Plug-in electric vehicles in the United States

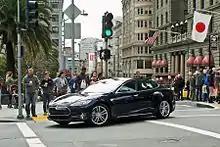
The Tesla Model S ranked as the top selling plug-in car in the U.S. for three years running, from 2015 to 2017.

A more detailed analysis by the Office of Energy Efficiency and Renewable Energy over the same two-year introductory periods found that except for the initial months in the market, monthly sales of the Volt and the Leaf have been higher than the Prius HEV, and the Prius PHEV has outsold the regular Prius during its 8 months in the market. Over the first 24 months from introduction, the Prius HEV achieved monthly sales of over 1,700 in month 18, the Leaf achieved about 1,700 units in month 7, the Prius PHEV achieved nearly 1,900 sales in month 8, and the Volt achieved more than 2,900 sales in month 23. A 2016 analysis by the Consumer Federation of America (CFA) found that 5 years after its introduction, sales of plug-in electric cars in the U.S. continued to outsell conventional hybrids. The analysis considered sales between January 2011 and December 2015.